History of Khyber Pakhtunkhwa

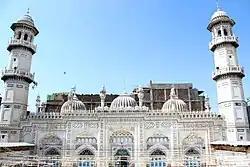
Bestowed by Mohabbat Khan bin Ali Mardan Khan in 1630, the white-marble façade of the Mohabbat Khan Mosque is one of Peshawar's most iconic sights.

Mughal suzerainty over the Khyber Pakhtunkhwa region was partially established after Babar, the founder of the Mughal Empire, invaded the region in 1505 CE via the Khyber Pass. The Mughal Empire noted the importance of the region as a weak point in their empire's defenses, and determined to hold Peshawar and Kabul at all cost against any threats from the Uzbek "Shaybanids".